BisQue (Bioimage Analysis and Management Platform)

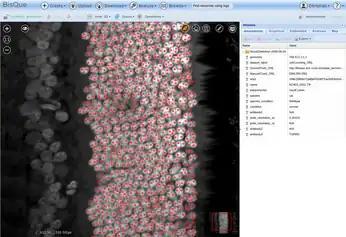
BisQue user interface showing results of a cell nuclei detection module run (red dots are graphical objects indicating nuclei overlaying the image).

Image and metadata ingestion is the first step in using BisQue. The ingestion can either happen through a web browser-based interface, or via the BisQue API. To date, BisQue supports over 240 different image formats from generic JPEG to specialized microscopy image formats such as Zeiss CZI, Imaris Ims, and Nikon ND2. Images can be arbitrarily large and are automatically pyramided after ingestion. This guarantees a fluent user experience when panning and zooming in the image viewer. In addition to the image data itself, BisQue also captures all metadata of an image (e.g., camera settings, geo coordinates, etc.) and attaches them to the image as tags.